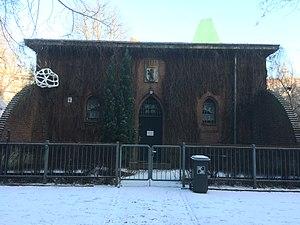
L'ours est l'emblème de Berlin depuis 1280 environ, et orne aujourd'hui les armoiries de Berlin.